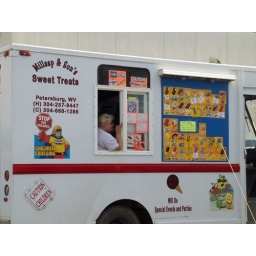
The car dealership brought in the icecream truck so everybody could have desert